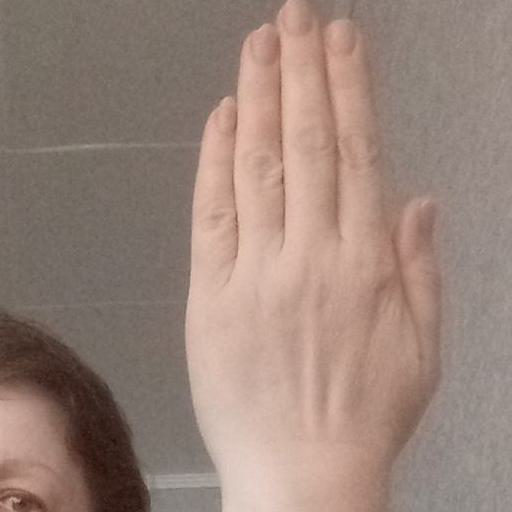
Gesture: stop_inverted